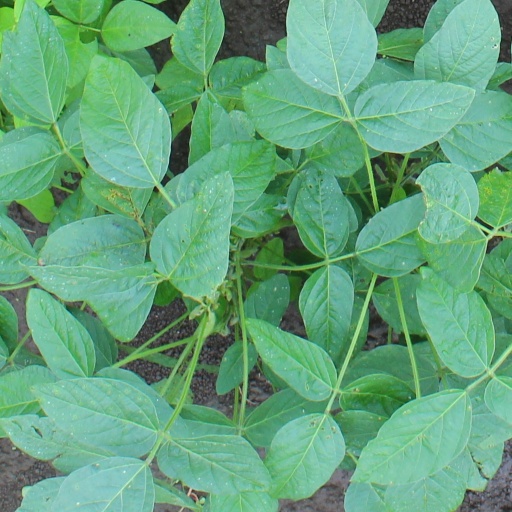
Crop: soybean